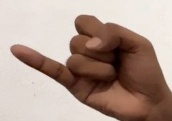
ASL sign: J